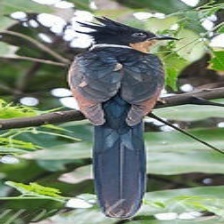
Species: CHESTNUT WINGED CUCKOO
Scientific name:  CLAMATOR COROMANDUS